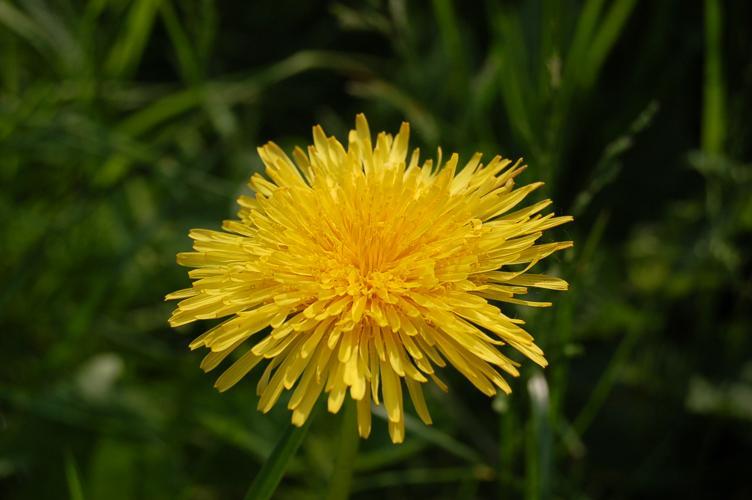
Label: common dandelion